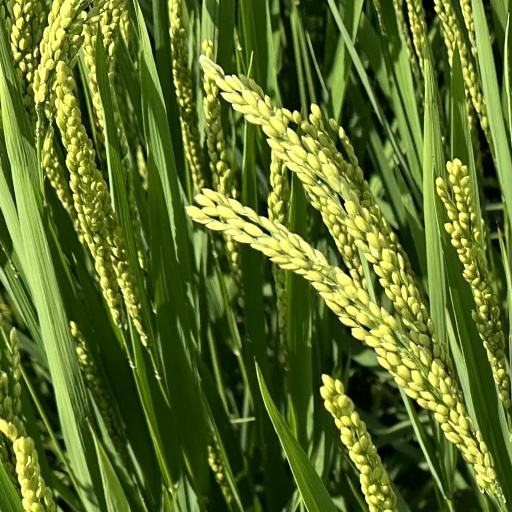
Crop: rice